Odesa

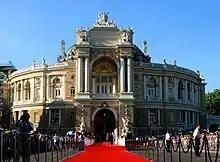
The Italian baroque facade of the Odesa Opera and Ballet Theater. It was started with the important contribution of the Italians of Odesa

Italians trace their presence in what later would become Odessa to as early as 1200, when Genoese "Ginestra" trade ships anchored there. In 1797 there were about 800 Italians in Odesa, equal to 10% of the total population. For more than a century the Italians of Odesa greatly influenced the culture, art, industry, society, architecture, politics and economy of the city. Among the works created by the Italians of Odesa there were the Potemkin Stairs and the Odesa Opera and Ballet Theater. At the beginning of the 19th century the Italian language became the second official language in Odesa, after Russian. Until the 1870s, Odesa's Italian population grew steadily. From the following decade this growth stopped, and the decline of the Italian community in Odesa began. The reason was mainly one, namely the gradual integration into the Slavic population of Odesa, i.e. Russians and Ukrainians. Surnames began to be Russianized and Ukrainianized. The revolution of 1917 sent many of them to Italy, or to other cities in Europe. In Soviet times, only a few dozen Italians remained in Odesa, most of whom no longer knew their own language. Over time they merged with the local population, losing the ethnic connotations of origin. They disappeared completely by World War II.